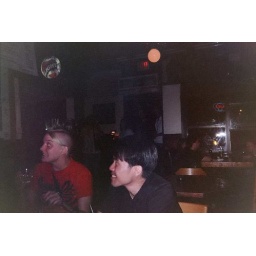
this is me at the bar on my 21st. That's a boy named Ming beside me.